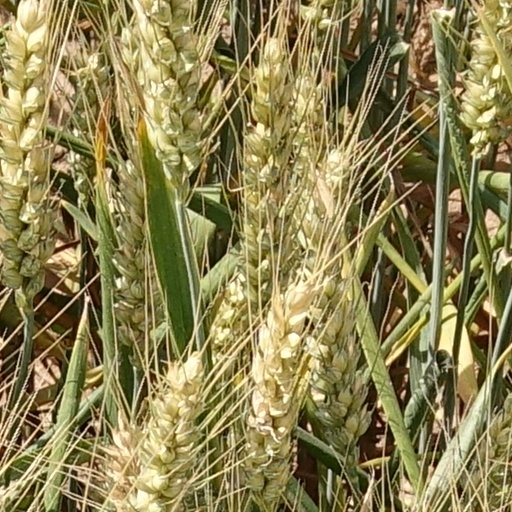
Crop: wheat